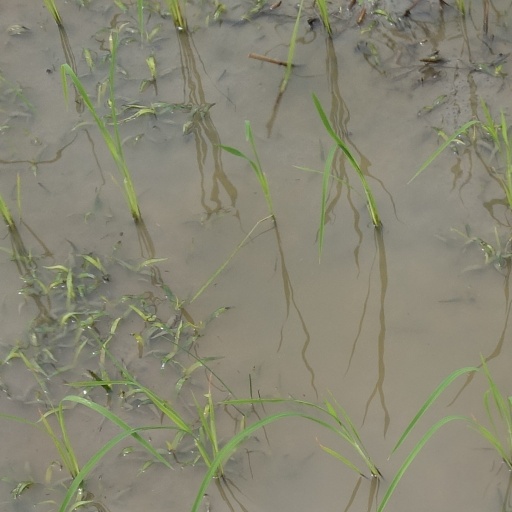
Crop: rice